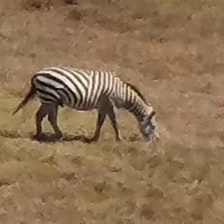
Pose orientation: right